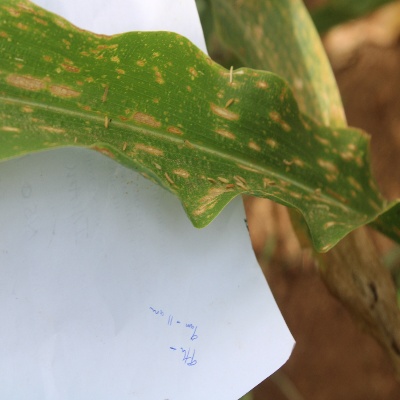
Crop: Maize
Condition: leaf spot